Christian laying on of hands

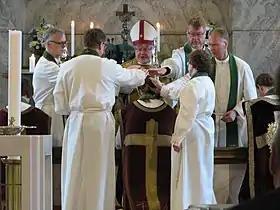
Laying on of hands Finnish Lutheran ordination in Oulu

In Christianity, the laying on of hands (Greek: cheirotonia – χειροτονία, literally, "laying-on of hands") is both a symbolic and formal method of invoking the Holy Spirit primarily during baptisms and confirmations, healing services, blessings, and ordination of priests, ministers, elders, deacons, and other church officers, along with a variety of other church sacraments and holy ceremonies.